Superman (DC Extended Universe)

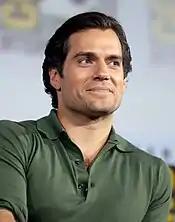
Henry Cavill is the first non-American actor to portray Superman in film

British actor Henry Cavill was cast as Clark Kent/Superman for "Man of Steel". Cavill is the first non-American actor to play the character. He was previously cast in "Superman: Flyby", which was ultimately shelved, and was considered for the role in "Superman Returns", but lost to Routh. Cavill stated, "There's a very real story behind the Superman character." He explained that everyone's goal has been to explore the difficulties his character faces as a result of having multiple identities—including his birth name, Kal-El, and his alter ego, Clark Kent. Cavill also stated that, "He's alone and there's no one like him," referring to Superman's vulnerabilities. "That must be incredibly scary and lonely, not to know who you are or what you are, and trying to find out what makes sense. Where's your baseline? What do you draw from? Where do you draw a limit with the power you have? In itself, that's an incredible weakness." In an interview with "Total Film" magazine, Cavill stated he had been consuming nearly 5,000 calories a day, training for over two hours daily and plowing protein to pack on the muscle mass. Cooper Timberline was cast as the 9-year-old Clark Kent, and Dylan Sprayberry was cast as the 13-year-old Clark Kent.